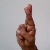
The image shows a hand gesture representing the letter 'R' in Indian Sign Language.